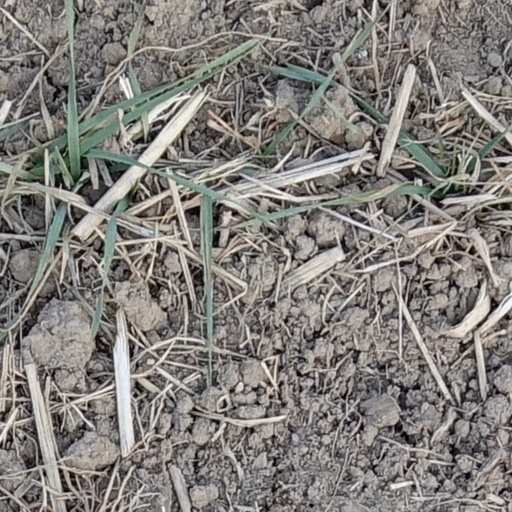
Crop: wheat